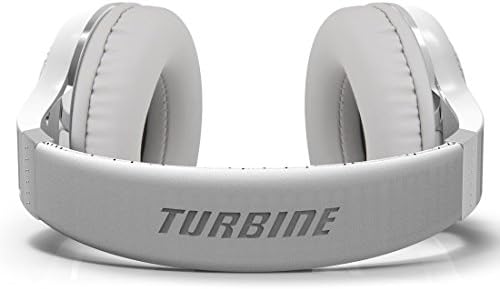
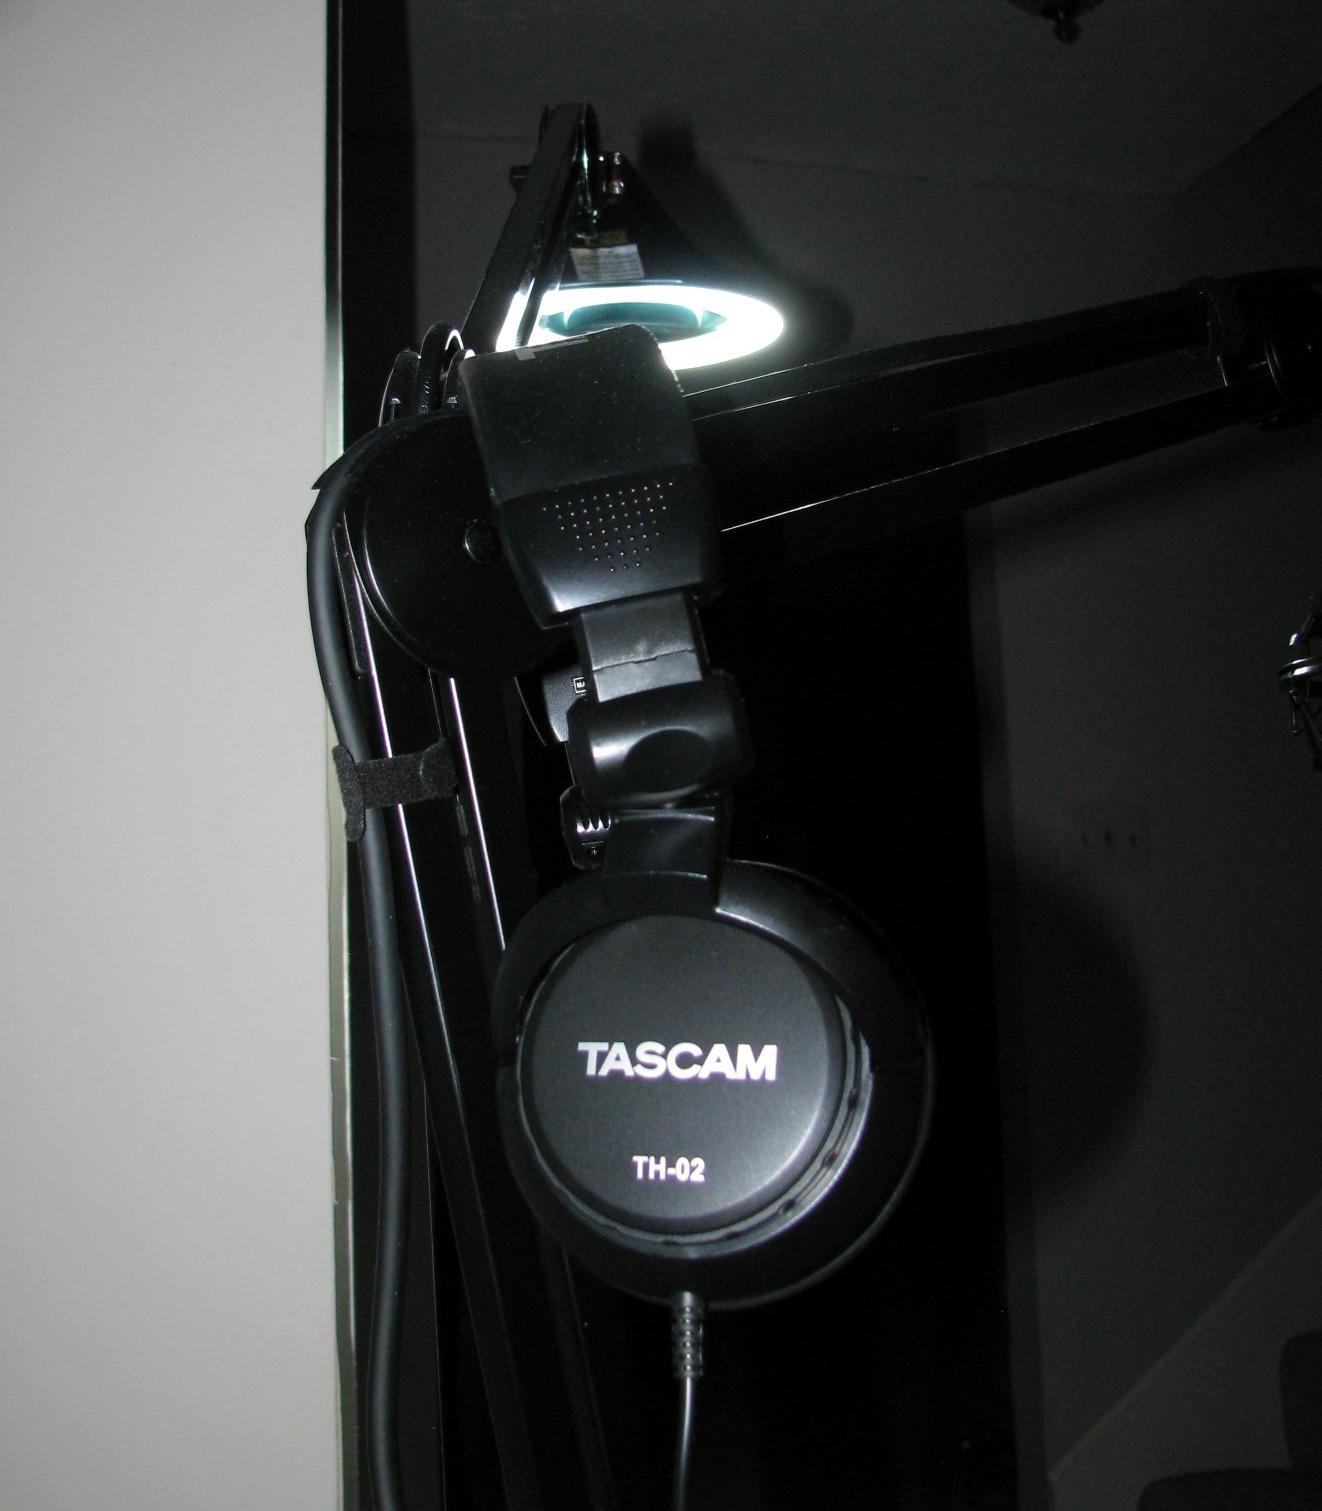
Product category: headphones
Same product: no